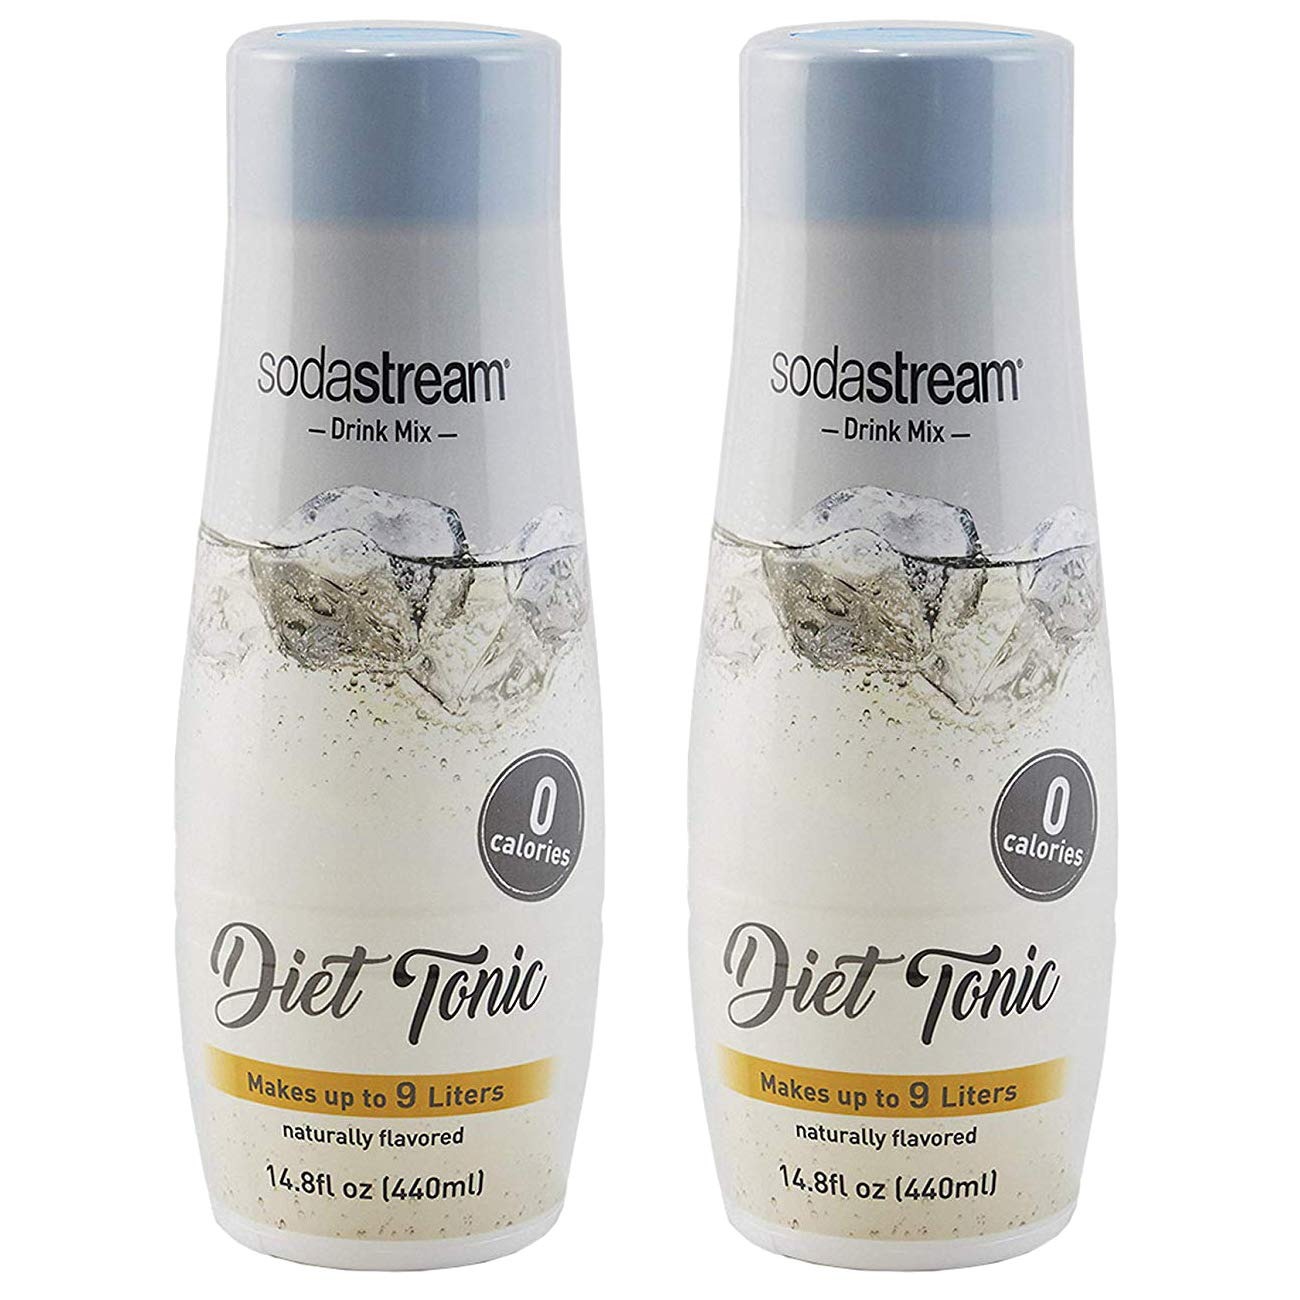
Item Name: SodaStream Diet Tonic, 440ml 2 Pack, 14.8 Fl Oz
Bullet Point 1: Less SUGAR and sweeteners than other leading store bought drinks
Bullet Point 2: Each bottle makes 36 servings (9 liters) of refreshing flavored sparkling water
Bullet Point 3: Includes (2) 440ml drink mixes
Bullet Point 4: No HFCS or aspartame
Bullet Point 5: 0 calories
Value: 29.6
Unit: Fl Oz

Price: 22.095